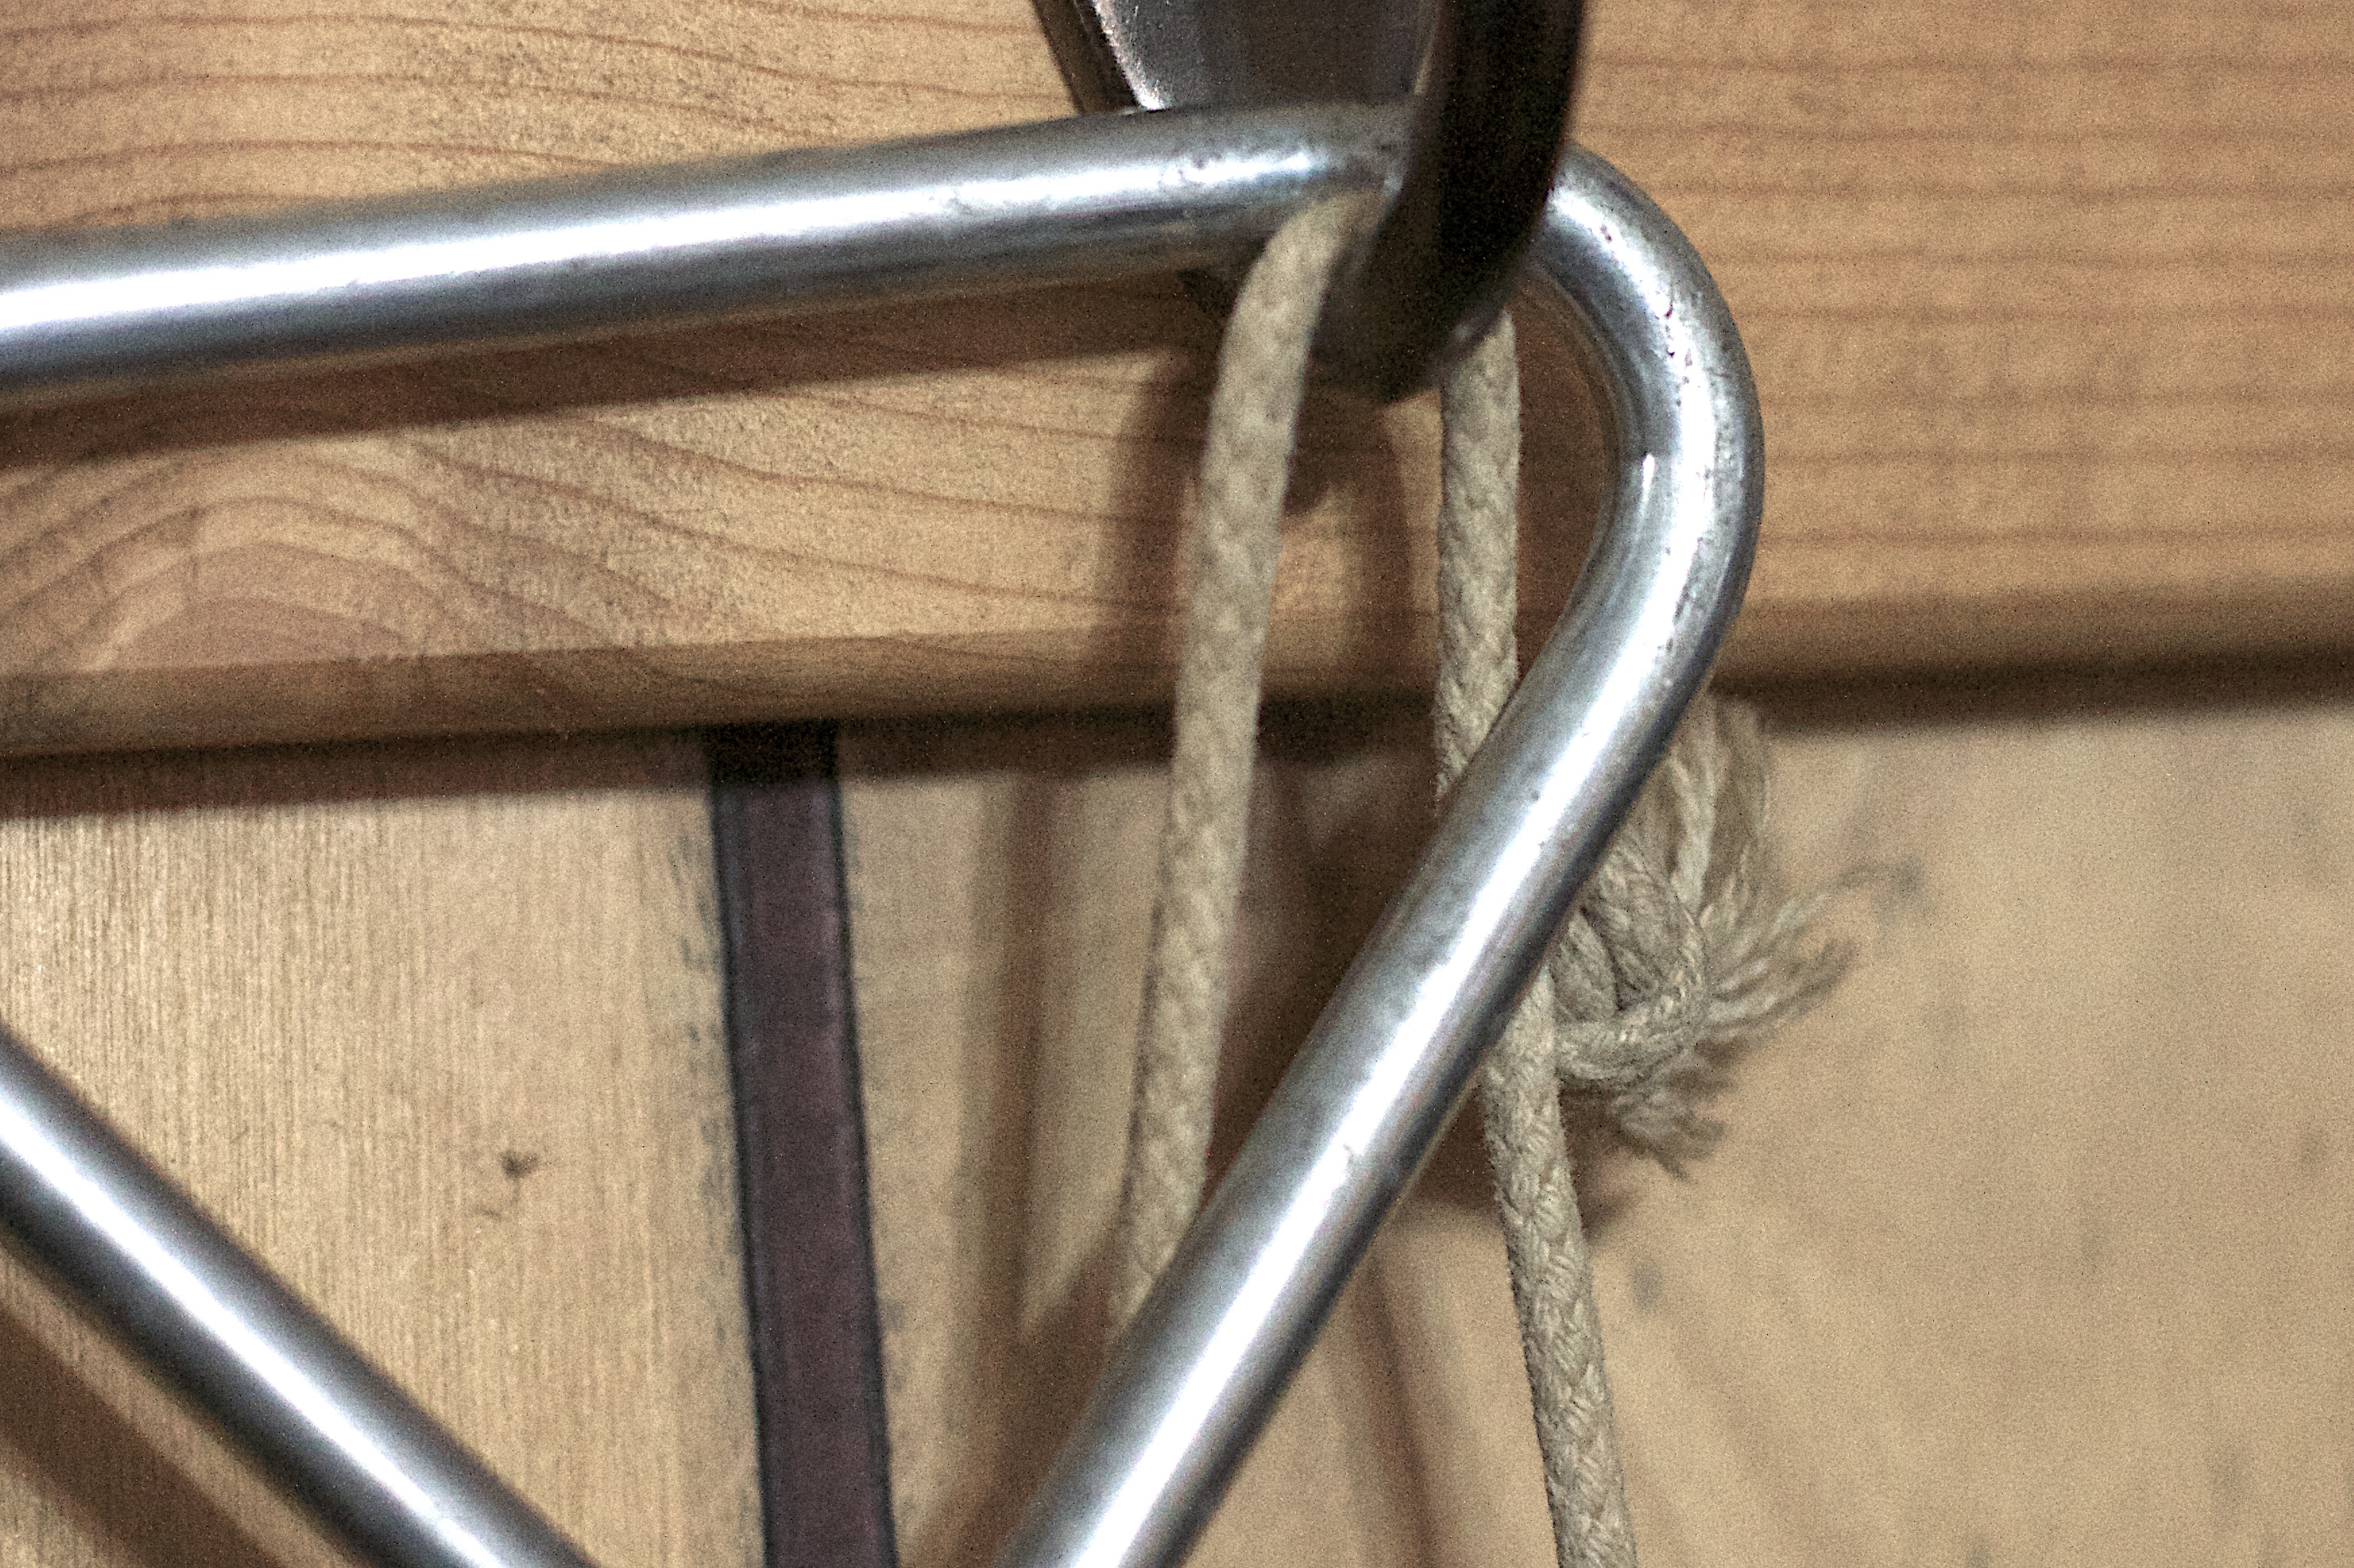
wheel, sports equipment, product, golf club, bicycle frame